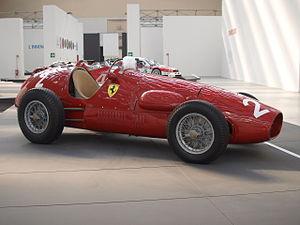
Le Grand Prix de Belgique 1952, disputé sous la réglementation Formule 2 sur le circuit de Spa-Francorchamps le 22 juin 1952, est la dix-huitième épreuve du championnat du monde des conducteurs courue depuis 1950 et la troisième manche du championnat 1952. Il a également reçu le titre de Grand Prix d'Europe.
Le Grand Prix de Suisse 1953, disputé sous la réglementation Formule 2 sur le circuit de Bremgarten le 23 août 1953, est la trente-et-unième épreuve du championnat du monde des conducteurs courue depuis 1950 et la huitième manche du championnat 1953.
Le championnat des Grands Prix de France fut créé par l'ACF au début de l'année 1952, regroupant huit Grands Prix de Formule 2, tous disputés sur une durée de trois heures. Les circuits choisis pour ces épreuves internationales furent Pau, Marseille-Borély, Linas-Monthléry, Reims-Gueux, Rouen-Les Essarts, Les Sables-d'Olonne, Comminges et La Baule. Le barème des points reprenait celui alors en vigueur au championnat du monde, à savoir 8, 6, 4, 3 et 2 points pour les cinq premiers de chaque manche, et un point supplémentaire pour le meilleur tour en course. C'est le pilote italien Alberto Ascari, victorieux à cinq reprises sur Ferrari 500, qui remporta le titre de champion de France 1952. L'ACF ayant largement doté les Grands Prix de France, la formule attira de nombreux concurrents et incita la Commission sportive internationale à imposer la F2 pour l'organisation des Grands Prix de championnat du monde pour les saisons 1952 et 1953.